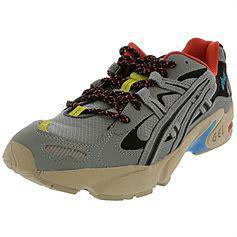
Brand: Asics
Model: Gel Kayano 5 OG